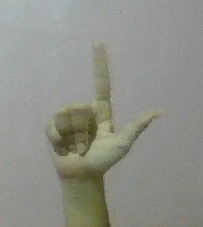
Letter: laam